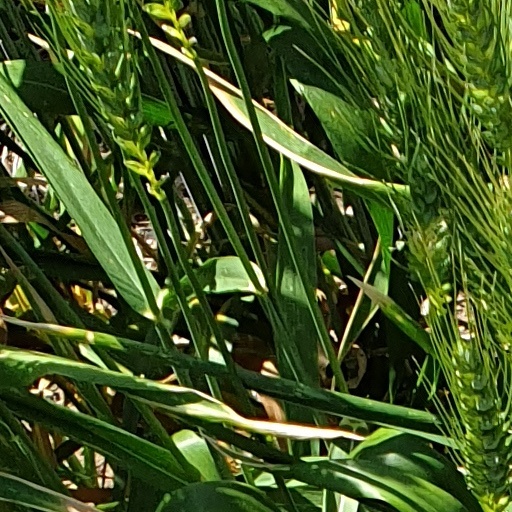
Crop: wheat